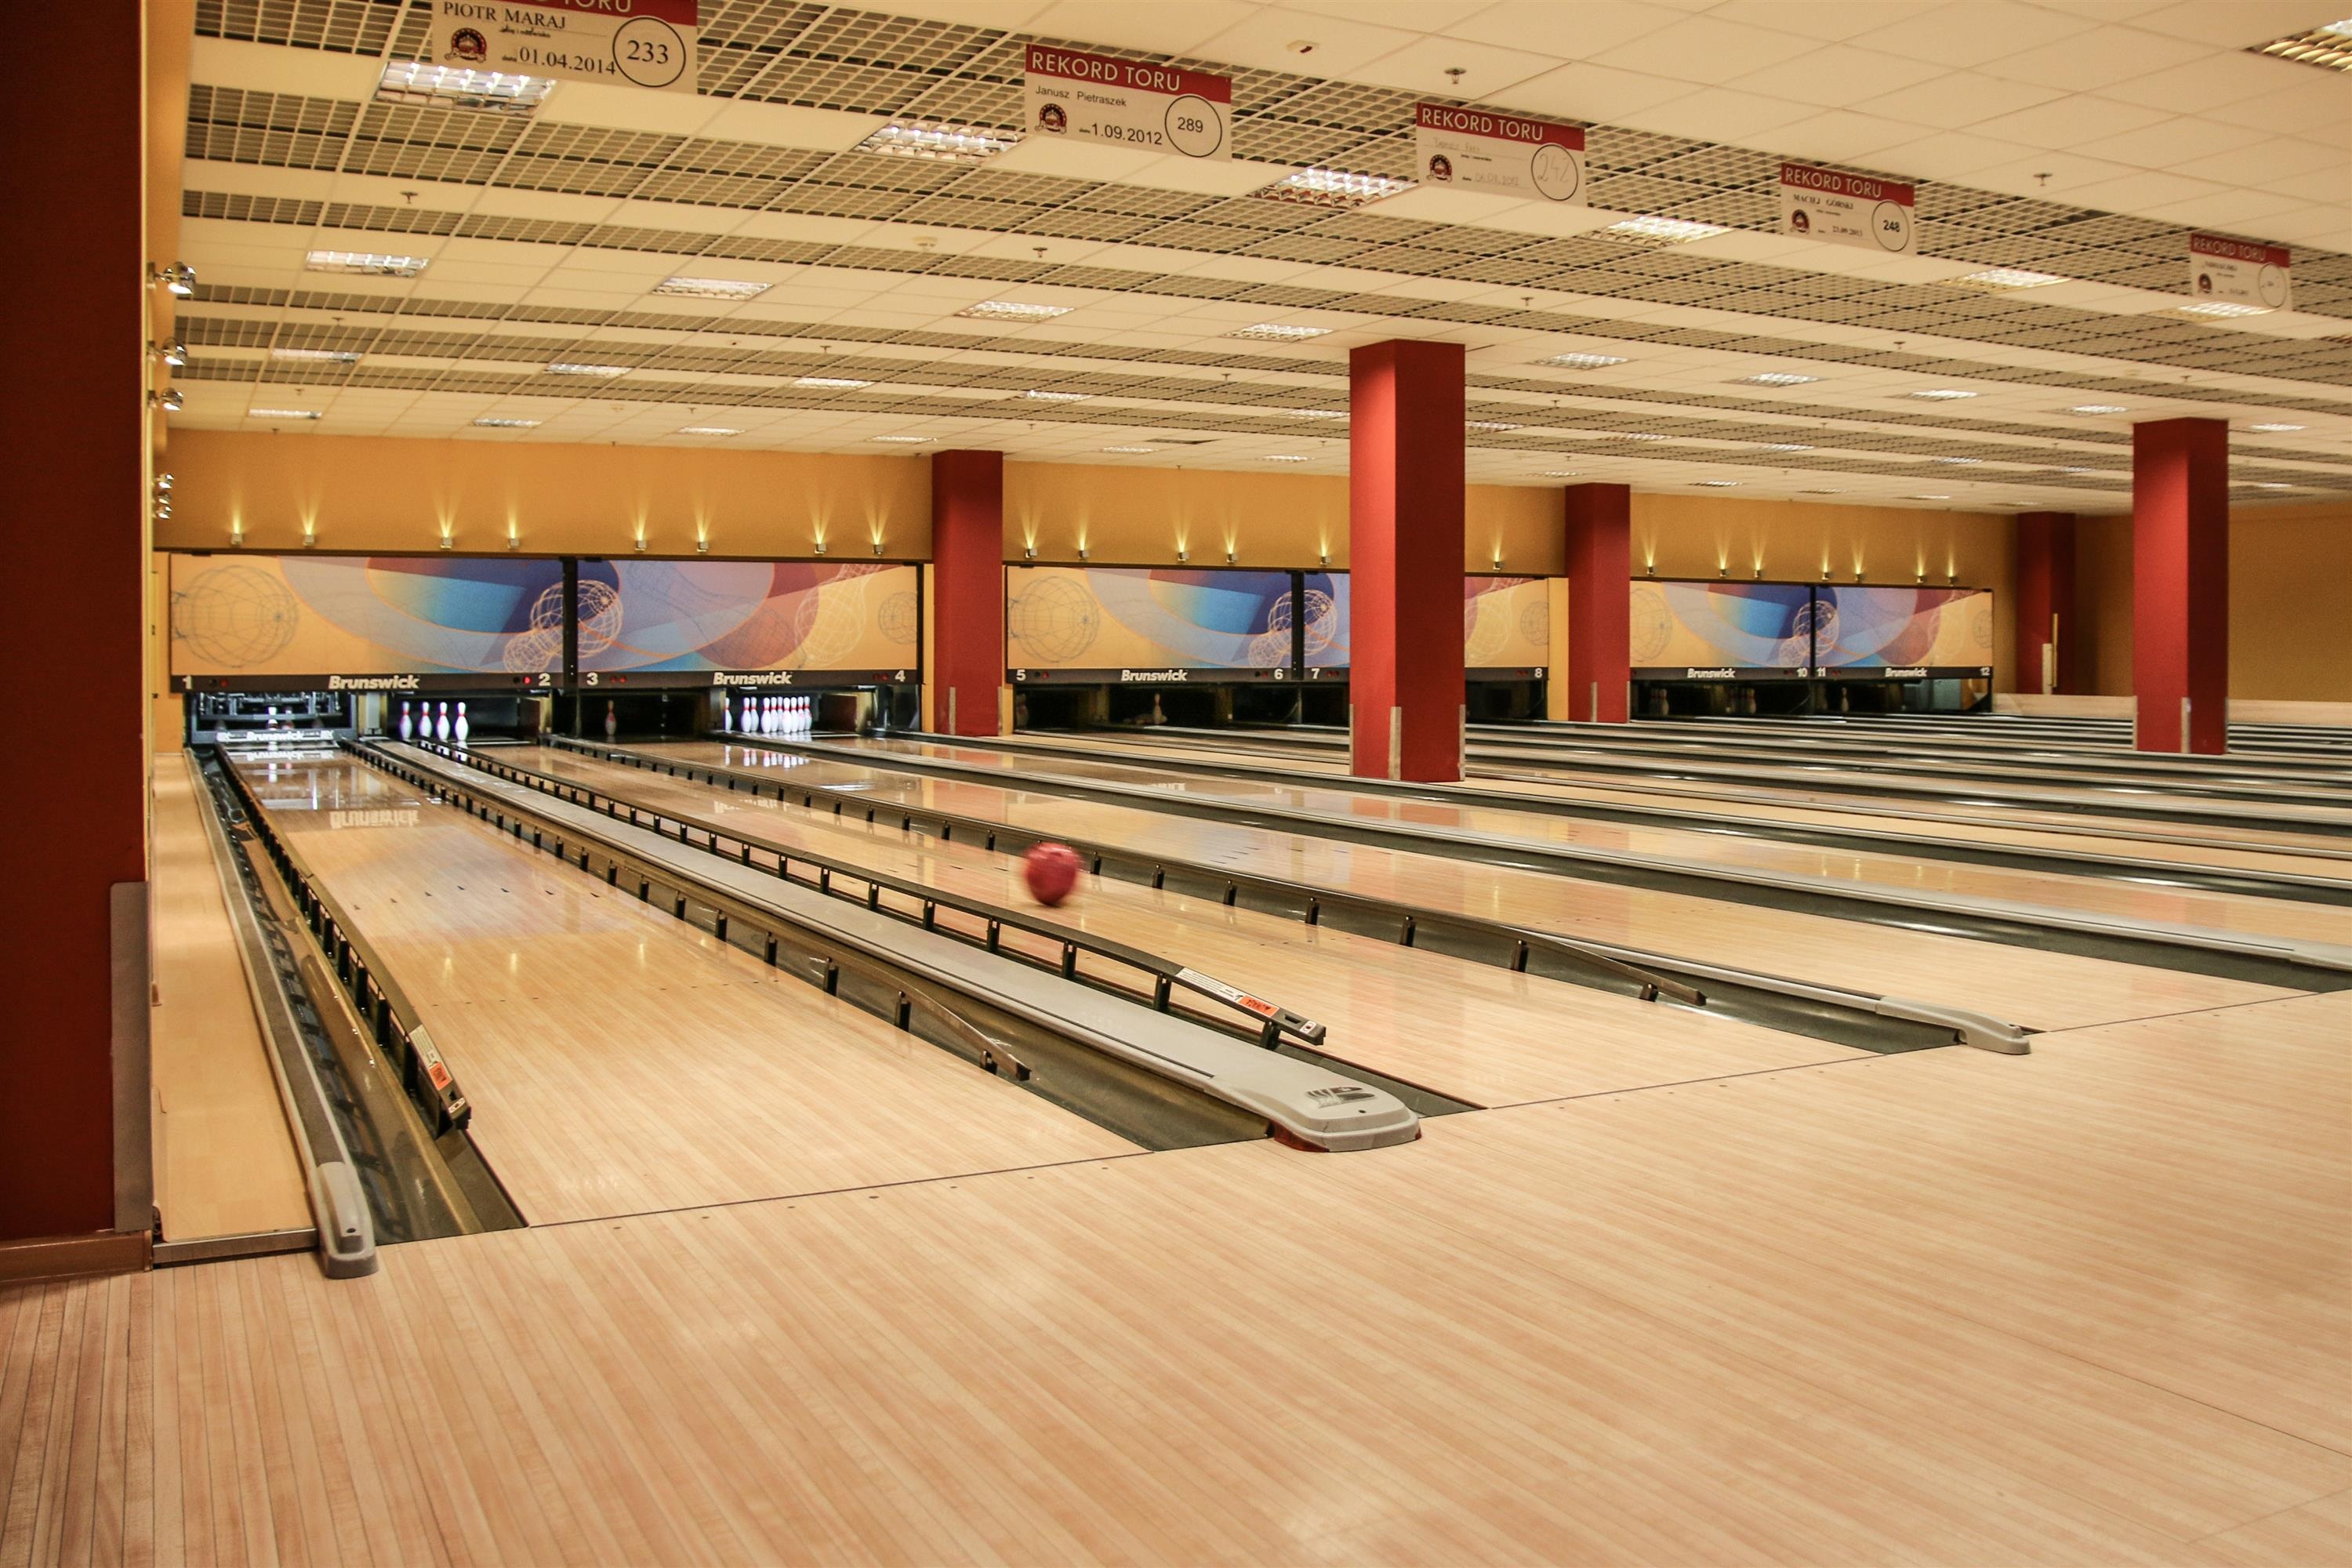
structure, game, floor, bowling, tracks, fun, sports, balls, entertainment, tor, ball game, team sport, sport venue, individual sports, leisure centre, ten pin bowling